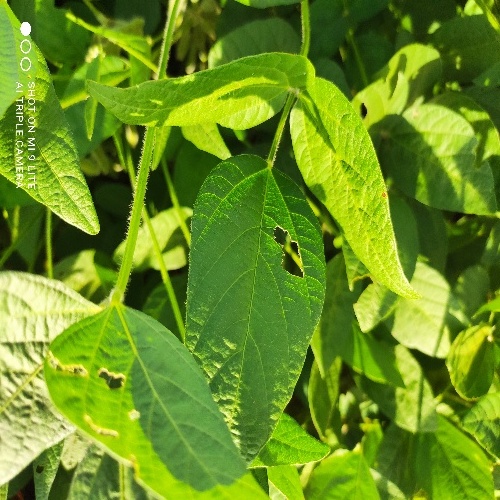
Label: Caterpillar